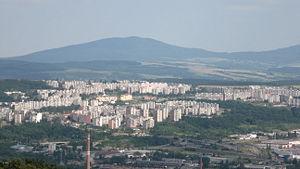
Dargovských hrdinov est un quartier de la ville de Košice en Slovaquie.